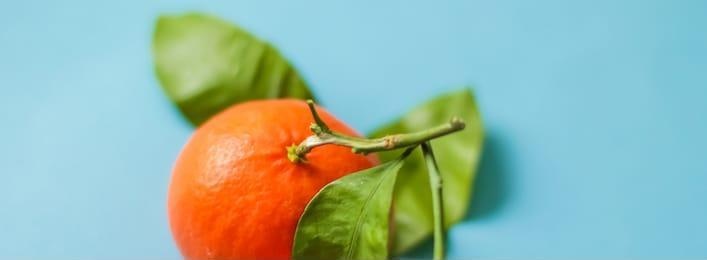
Label: mandarine